Atlantic Express (bus company)

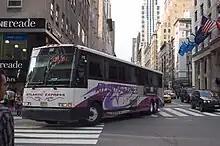
Atlantic Express #312 seen operating Staten Island bound on the X23 route at Fifth Avenue and 34th Street in June 2011.

Atlantic Express was an operator of transit buses, paratransit and school buses in the United States, specializing primarily in school bus service, while operating transit buses in New York City. At the time of its closure, Atlantic Express was the fifth largest school bus operator in the United States and Canada, behind First Student/First Student Canada, Durham School Services, Student Transportation of America, and the New York City-area Metropolitan Transportation Authority's bus division (to which Atlantic Express had been a contractor).